François Joseph Paul de Grasse

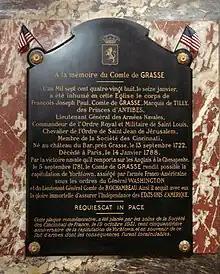
Tomb of de Grasse in the Church of Saint-Roch, Paris

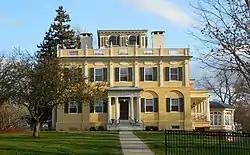
Grasse Mount in Burlington, Vermont, named for de Grasse

The United States Navy has had three vessels named in his honour: